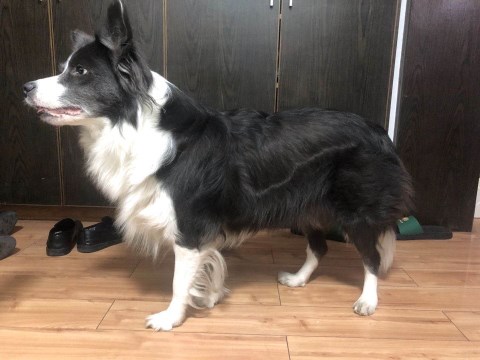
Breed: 2594-n000109-Border_collie